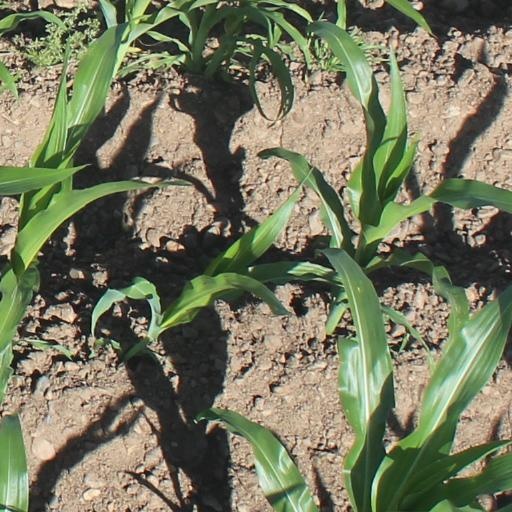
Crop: maize; corn